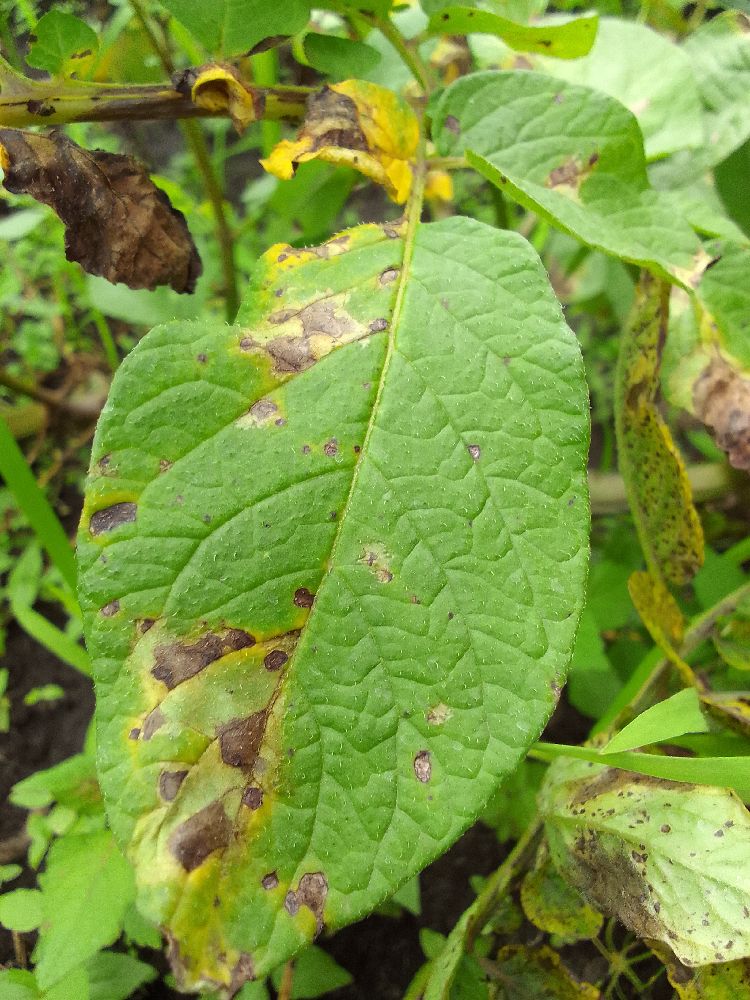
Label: Late blight